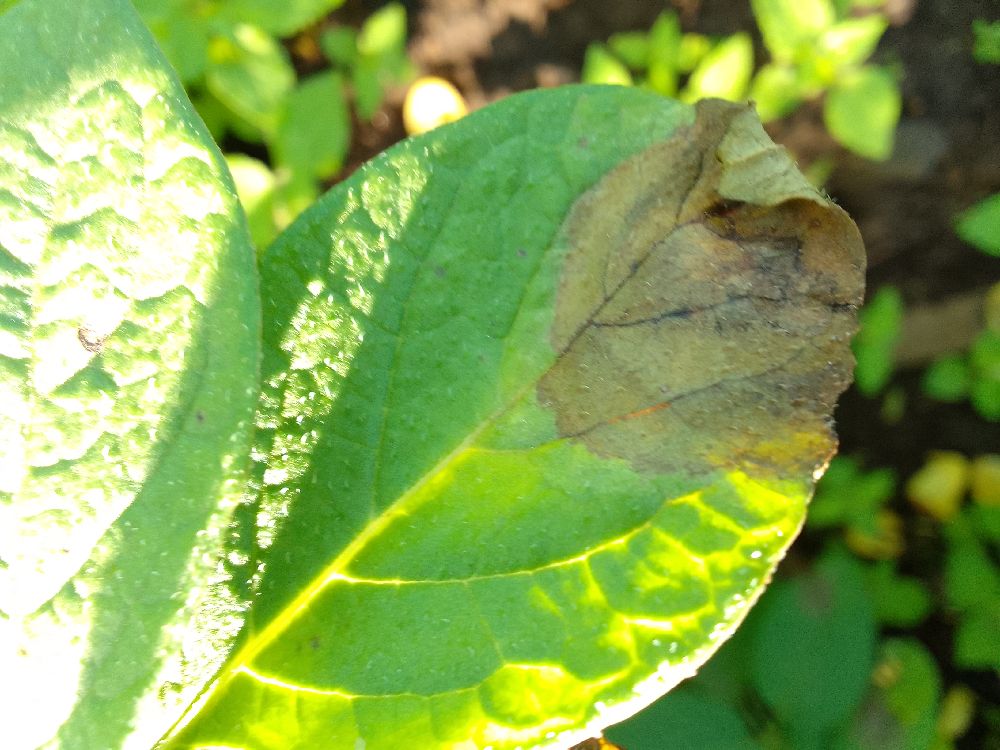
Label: Late blight